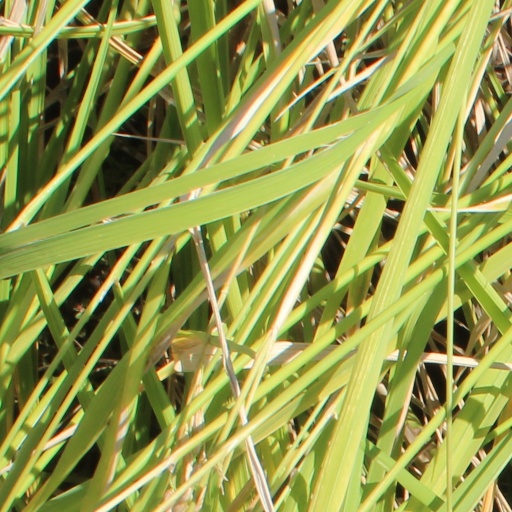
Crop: rice